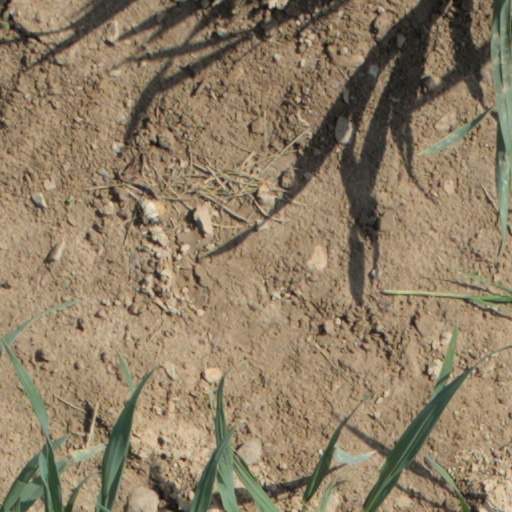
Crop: wheat